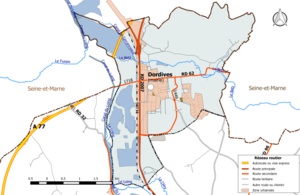
Carte du réseau routier de la commune de fr:Dordives.
Dordives est une commune française située dans le département du Loiret en région Centre-Val de Loire.